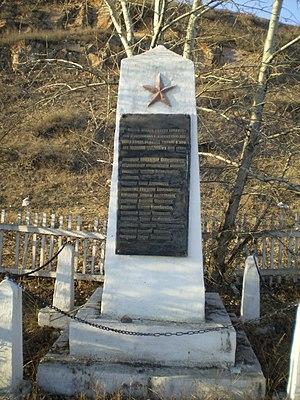
Dessiatnikovo est un village du raïon de Tarbagataï en Bouriatie, dans la Fédération de Russie. Il est le centre administratif de la colonie rurale de Dessiatnikovskoe.